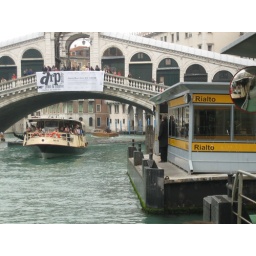
Water Taxi and 'rialto' stop - no roads / cars in Venice.